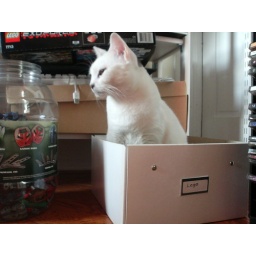
incredibly lifelike cat comes in box marked lego